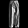
Label: Trouser